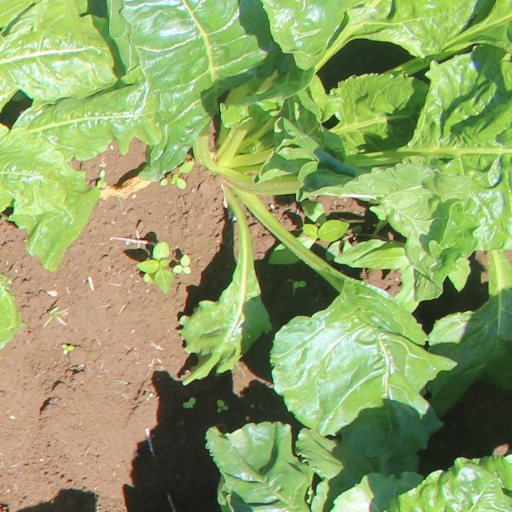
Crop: sugar beet